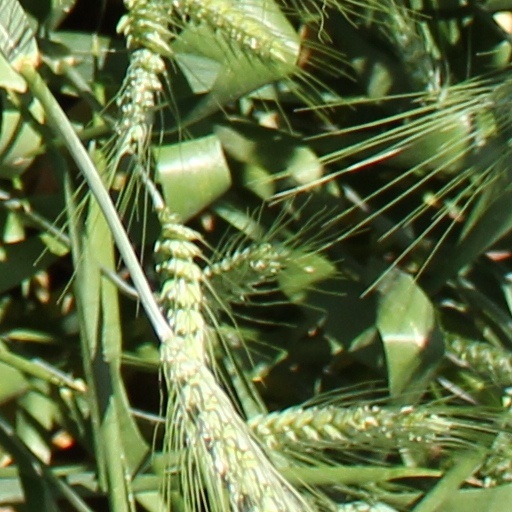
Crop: wheat